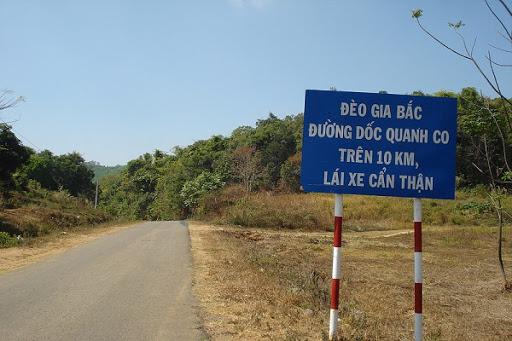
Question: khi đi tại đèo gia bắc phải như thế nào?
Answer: khi đi tại đèo gia bắc phải lái xe cẩn thận